John Lithgow

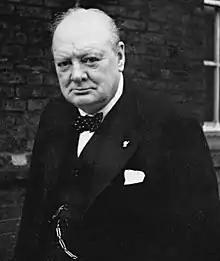
Lithgow portrayed Winston Churchill, shown above, in the Netflix television series, "The Crown"

Lithgow starred with Jeffrey Tambor in the NBC sitcom "Twenty Good Years". On March 5, 2009, Lithgow made a cameo on NBC's "30 Rock" acting in the episode "Goodbye, My Friend" with several references to his role in "Harry and the Hendersons". In September 2009, Lithgow joined the cast of "Dexter" as Arthur Mitchell, a serial killer and Dexter Morgan's nemesis. He won a Golden Globe Award for this role and won an Emmy for Outstanding Guest Actor In A Drama Series. He guest starred on "How I Met Your Mother" in the role of Barney Stinson's father, Jerry. In 2008 through 2009, Lithgow played Joe Keller in a Broadway revival of Arthur Miller's "All My Sons" directed by Simon McBurney. Lithgow starred alongside Dianne Wiest, Patrick Wilson, and Katie Holmes in her Broadway debut at the Schoenfeld Theatre. He hosted Paloozaville, a children's Video on demand program on Mag Rack based on his bestselling children's books. Lithgow also appears in "Books By You", a children's computer game that guides them through the steps to personalize a predesigned book.